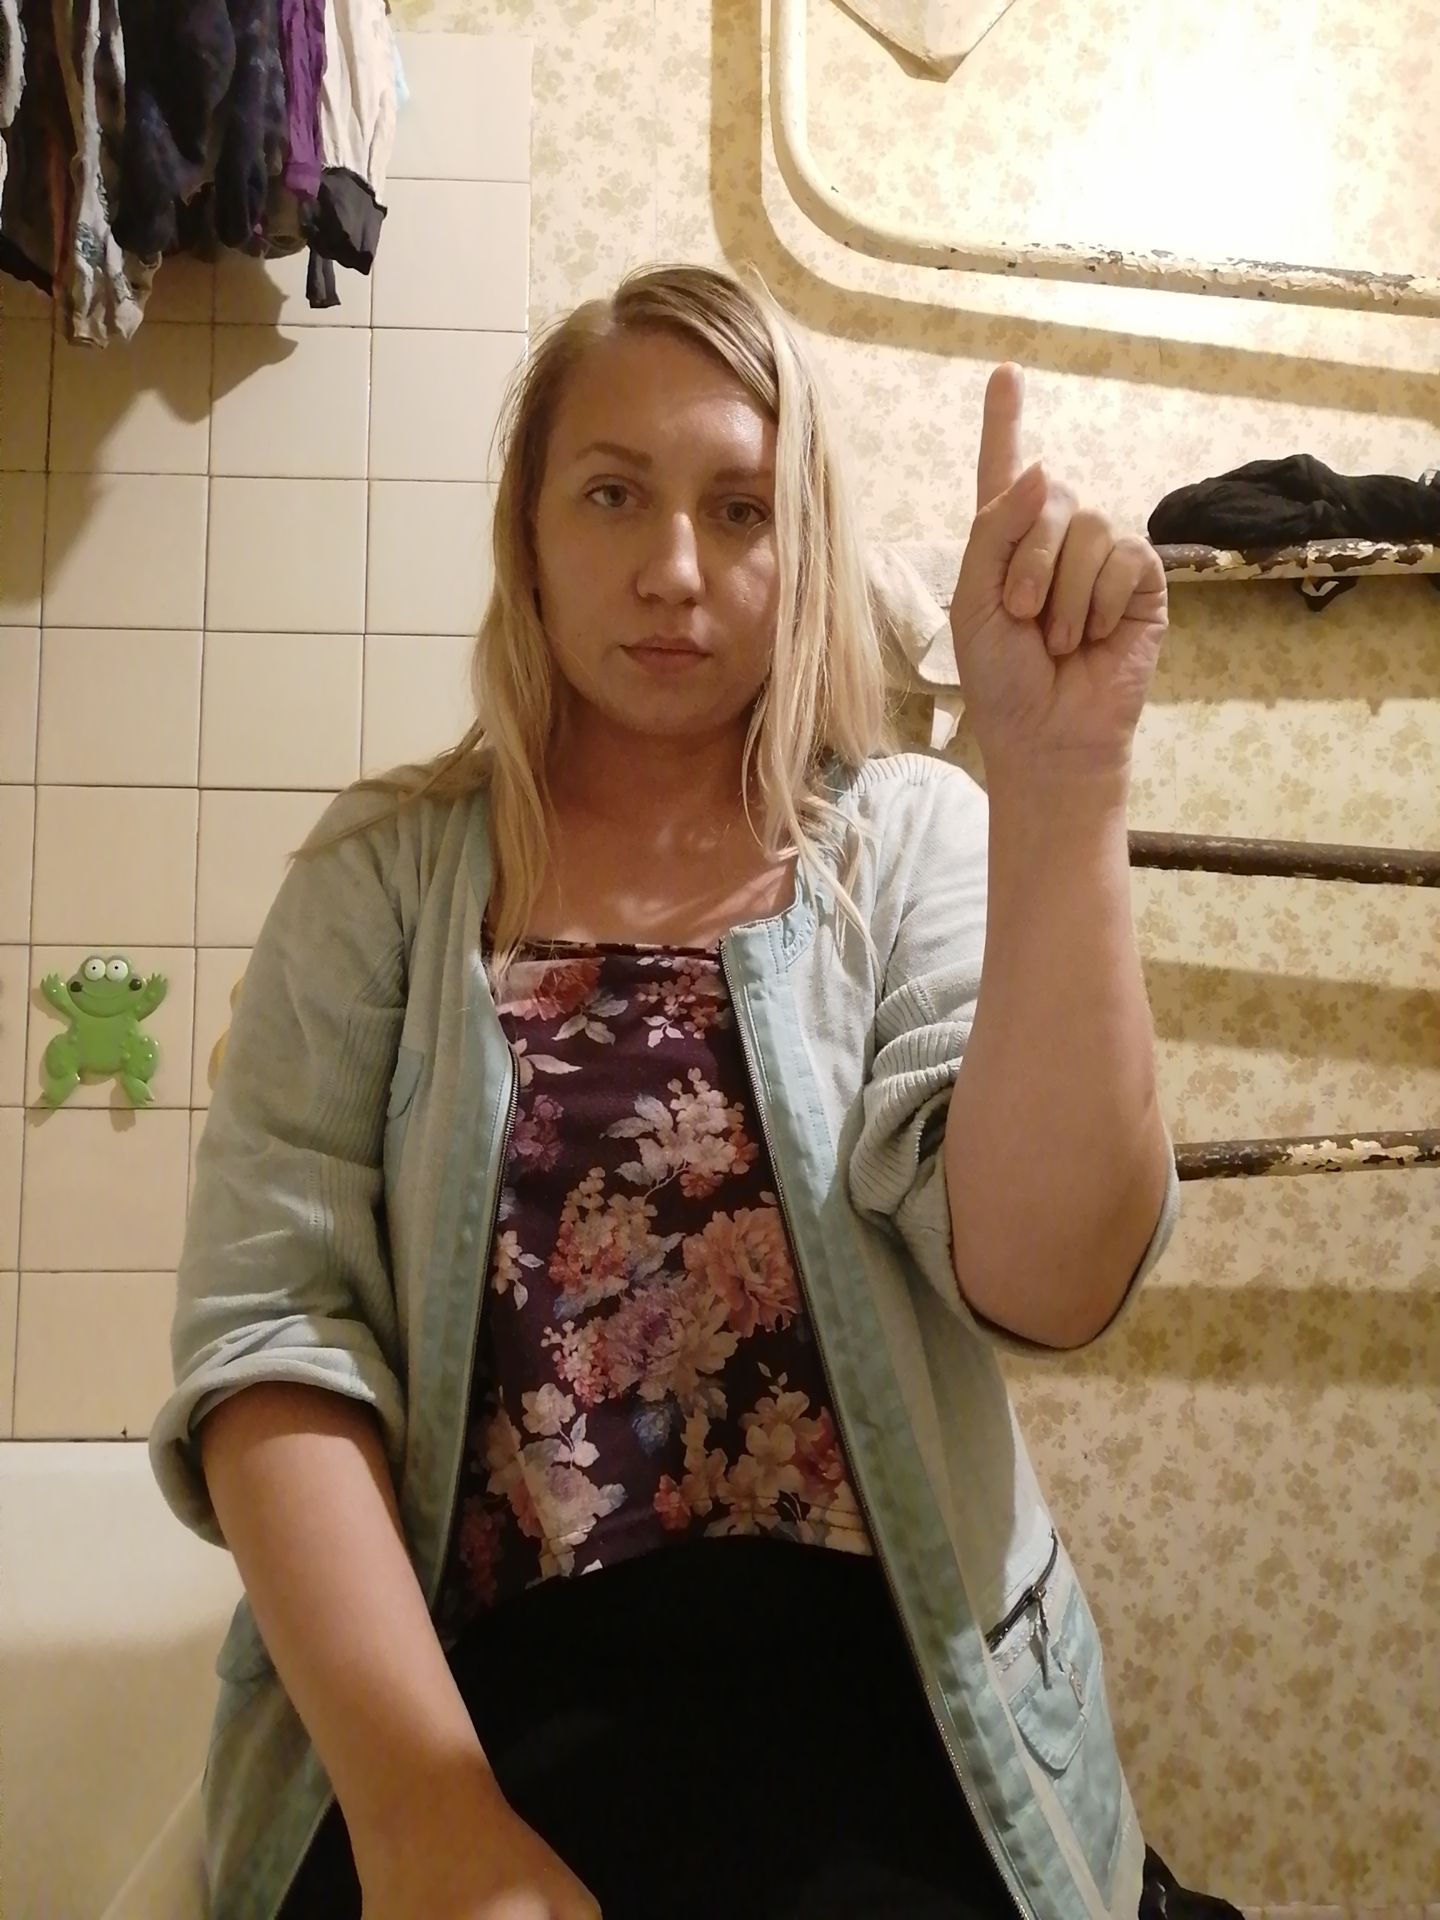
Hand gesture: one